Hennessy's

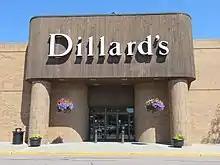
Former Hennessy's store at Southgate Mall in Missoula.

Hennessy's history began when "Copper King" Marcus Daly, a powerful businessman from Butte, Montana, had a falling out with his business associate in Missoula, Montana, lumberman A.B. Hammond. Daly decided that Butte needed a store that would compete with Hammond's Missoula Mercantile to sell goods to miners in Butte and lumbermen in Missoula. He found fellow businessman, Daniel Hennessy. Hennessy owned and operated a successful store in Butte. With financial backing from Daly, Hennessy hired Frederick Kees, an architect from Minneapolis, to design one of Butte's most elegant buildings.